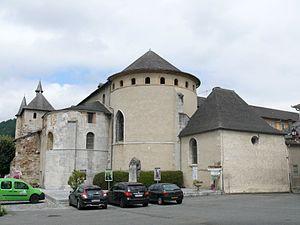
L'église Saint-Pierre de Saint-Pé-de-Bigorre (Hautes-Pyrénées, Midi-Pyrénées, France).Français
L'église Saint-Pierre de Saint-Pé-de-Bigorre est une église catholique située à Saint-Pé-de-Bigorre, dans le département français des Hautes-Pyrénées en France.